Sky position (RA, Dec in degrees): 139.126, 1.293
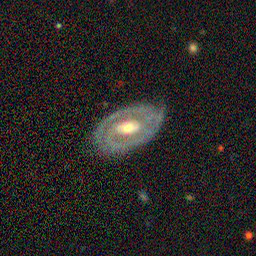
Galaxy morphology: Barred Spiral Galaxies